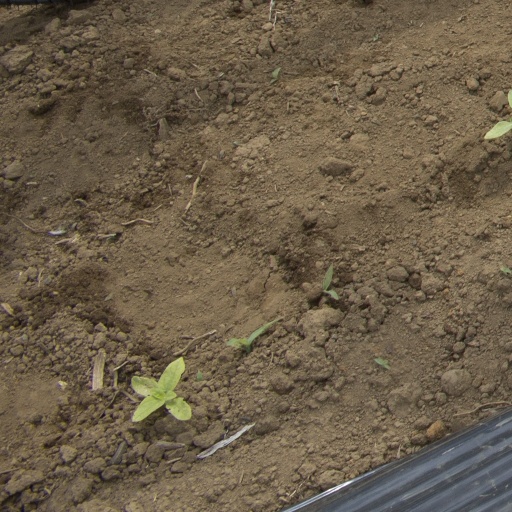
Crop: Jerusalem artichoke